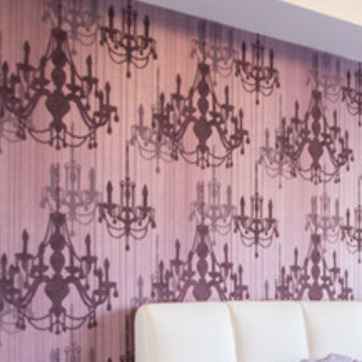
Material: wallpaper